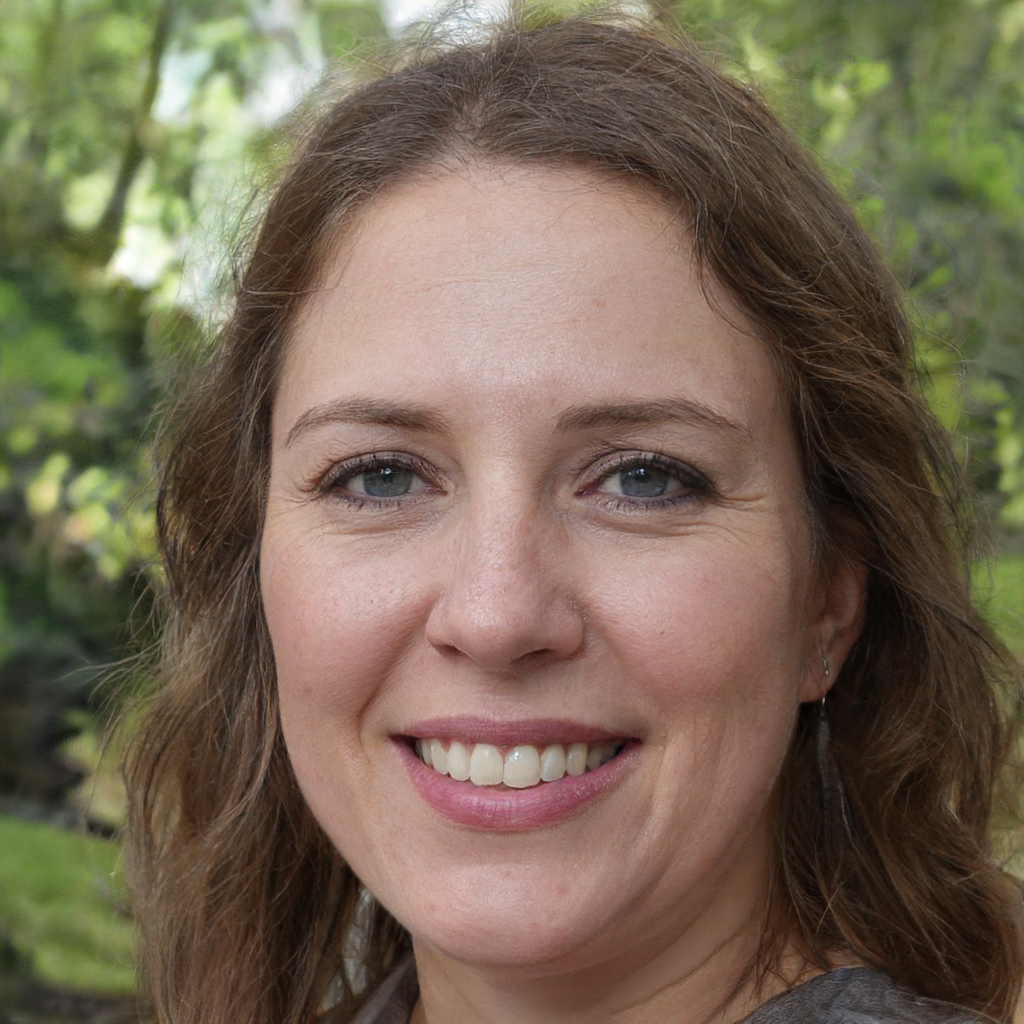
Label: Colored